Bird visual acuity rendering: 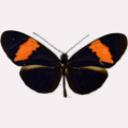
Butterfly visual acuity rendering: 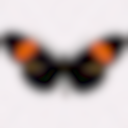
Species: erato
Subspecies: hydara
Sex: male
View: dorsal
Hybrid status: subspecies synonym
Locality: Honda COL TO
Coordinates: 5.2, -74.75